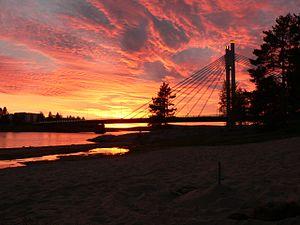
Rovaniemi est une ville du nord de la Finlande. Le centre-ville est situé à 10 km au sud du cercle polaire, au confluent de la Kemijoki et de l'Ounasjoki, à un peu plus de 100 km du fond du golfe de Botnie.